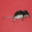
Label: shrew